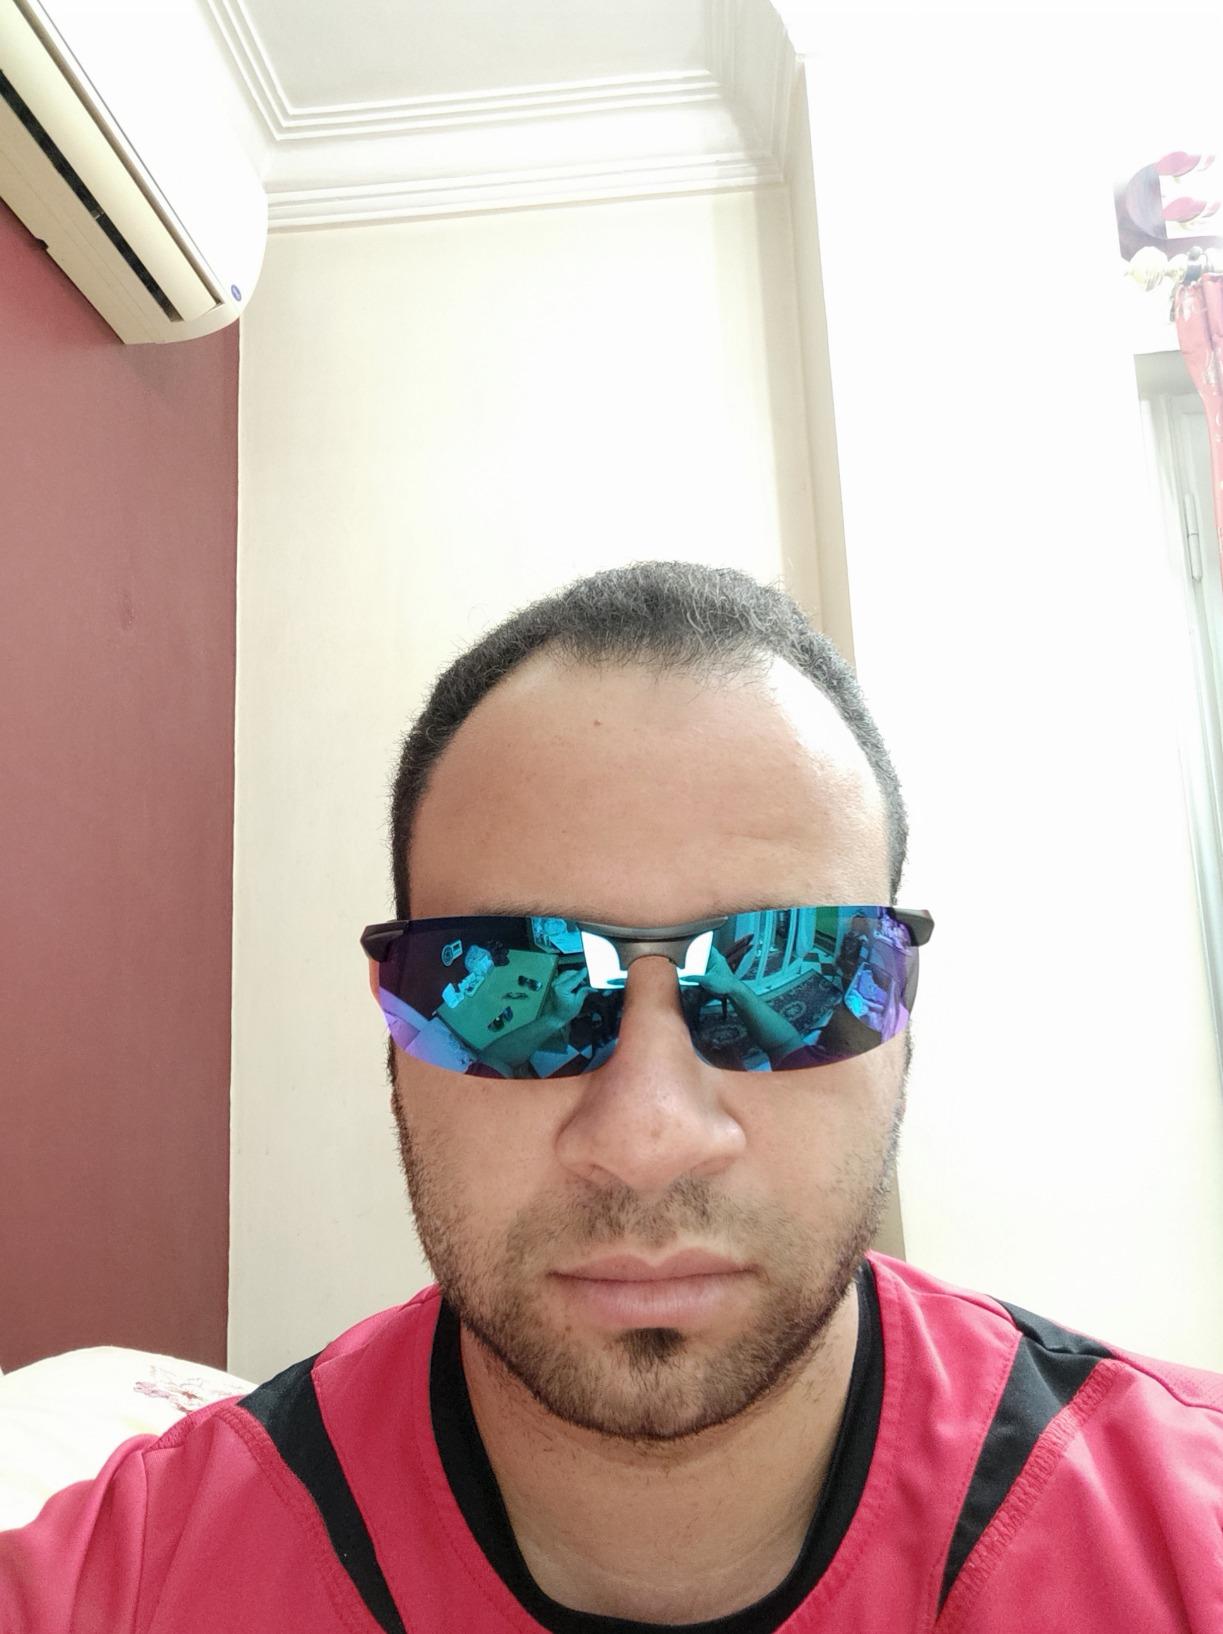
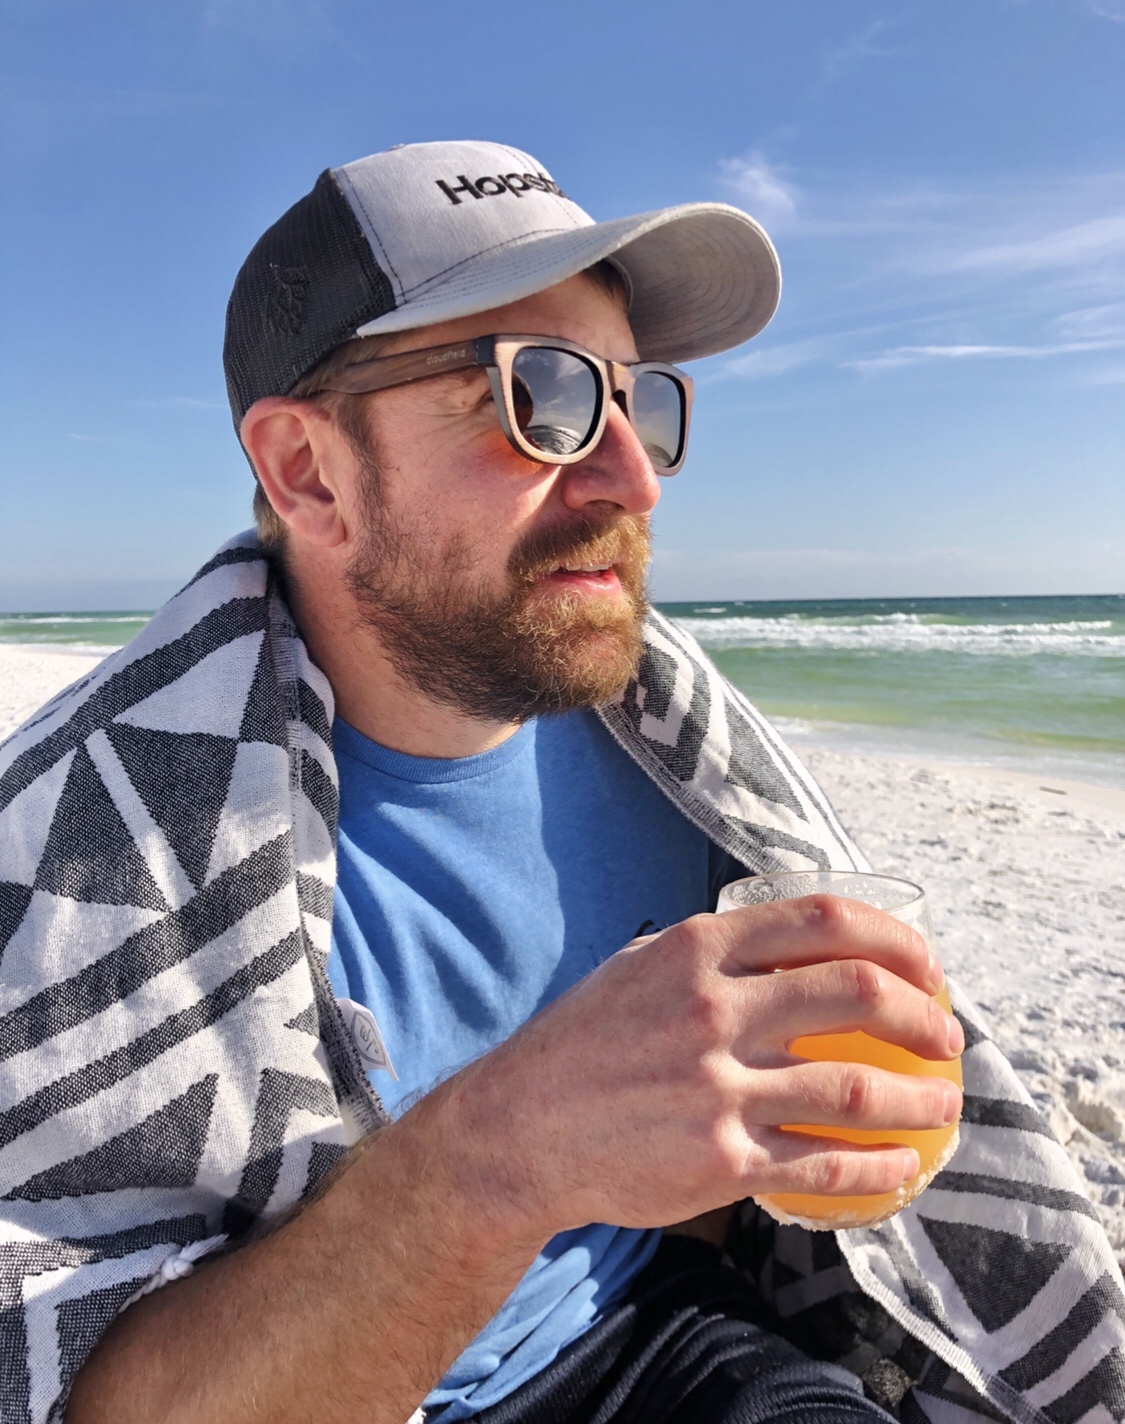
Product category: accessories_sunglasses
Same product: no